Slavery in ancient Greece

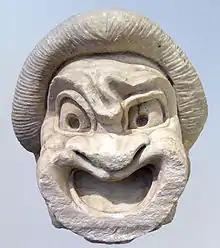
Theatre mask of a "First slave" in Greek comedy, 2nd century BC, National Archaeological Museum of Athens

It is difficult to estimate the number of slaves in ancient Greece, given the lack of a precise census and variations in definitions during that era. It seems certain that Athens had the largest slave population, with as many as 80,000 in the 6th and 5th centuries BC, on average three or four slaves per household. In the 5th century BC, Thucydides remarked on the desertion of 20,890 slaves during the war of Decelea, mostly tradesmen. The lowest estimate, of 20,000 slaves, during the time of Demosthenes, corresponds to one slave per family. Between 317 BC and 307 BC, the tyrant Demetrius Phalereus ordered a general census of Attica, which arrived at the following figures: 21,000 citizens, 10,000 metics and 400,000 slaves. However, some researchers doubt the accuracy of the figure, asserting that thirteen slaves per free man appear unlikely in a state where a dozen slaves were a sign of wealth, nor is the population stated consistent with the known figures for bread production and import. The orator Hypereides, in his "Against Areistogiton", recalls that the effort to enlist 15,000 male slaves of military age led to the defeat of the Southern Greeks at the Battle of Chaeronea (338 BC), which corresponds to the figures of Ctesicles.